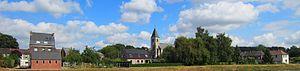
Vaulx-lez-Tournai
Vaulx ou Vaulx-lez-Tournai est une section de la ville belge de Tournai, située en Région wallonne dans la province de Hainaut.